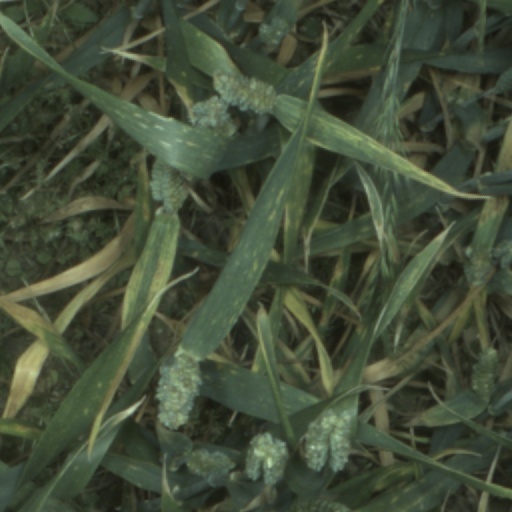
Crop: wheat